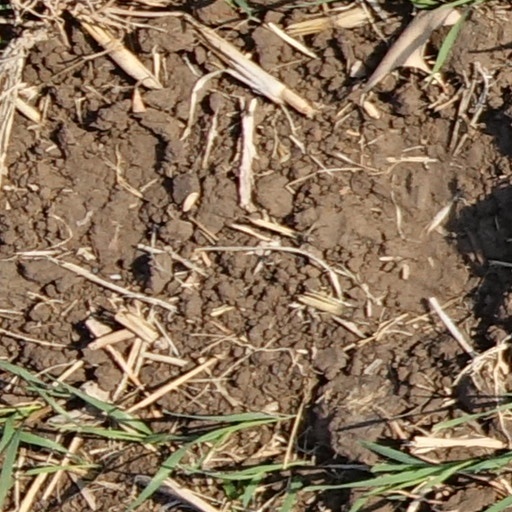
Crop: wheat